Archaeology of shipwrecks

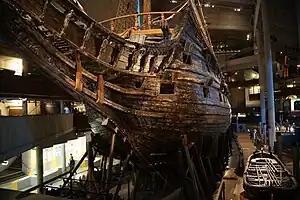
The bow of "Vasa", a Swedish warship that foundered and sank on its maiden voyage in 1628. It was salvaged in 1961 and is now on permanent display at the Vasa Museum in Stockholm.

The archaeology of shipwrecks is the field of archaeology specialized most commonly in the study and exploration of shipwrecks. Its techniques combine those of archaeology with those of diving to become Underwater archaeology. However, shipwrecks are discovered on what have become terrestrial sites.